List of Empire ships (Ca–Cl)

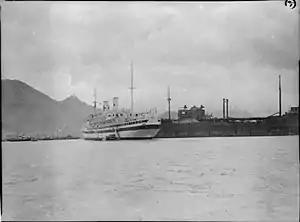
RFA "Maine"

was a 7,515 GRT ocean liner which was built as "Leonardo da Vinci" in 1924 for Transatlantica Italiana Societa di Navigazione, Genoa. She was captured on 14 February 1941 at Kismayu, Italian Somaliland. To MoWT and renamed "Empire Clyde". Used as a hospital ship. To Royal Fleet Auxiliary in 1947. Renamed "Maine" in 1948. Scrapped at Hong Kong in 1953.